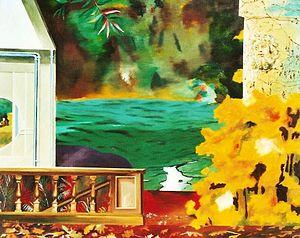
Silence de midi, peinture de Ksenia Milicevic.